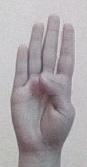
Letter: kaaf